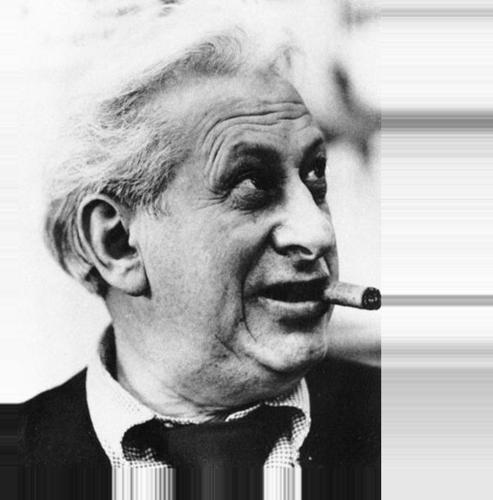
Age: 66